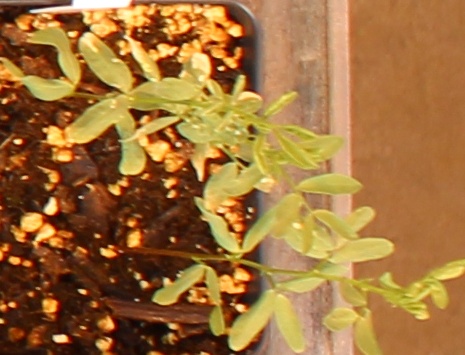
Label: Lentil